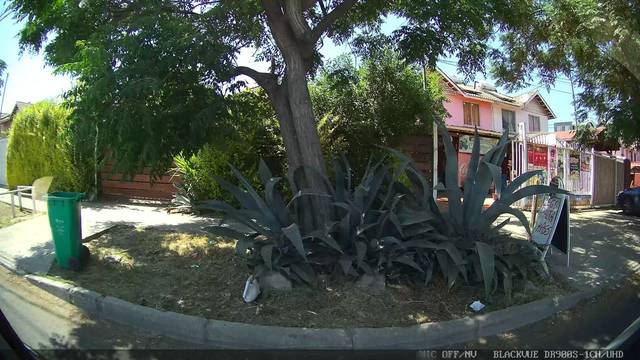
Region: Chile
Coordinates: -33.59, -70.551